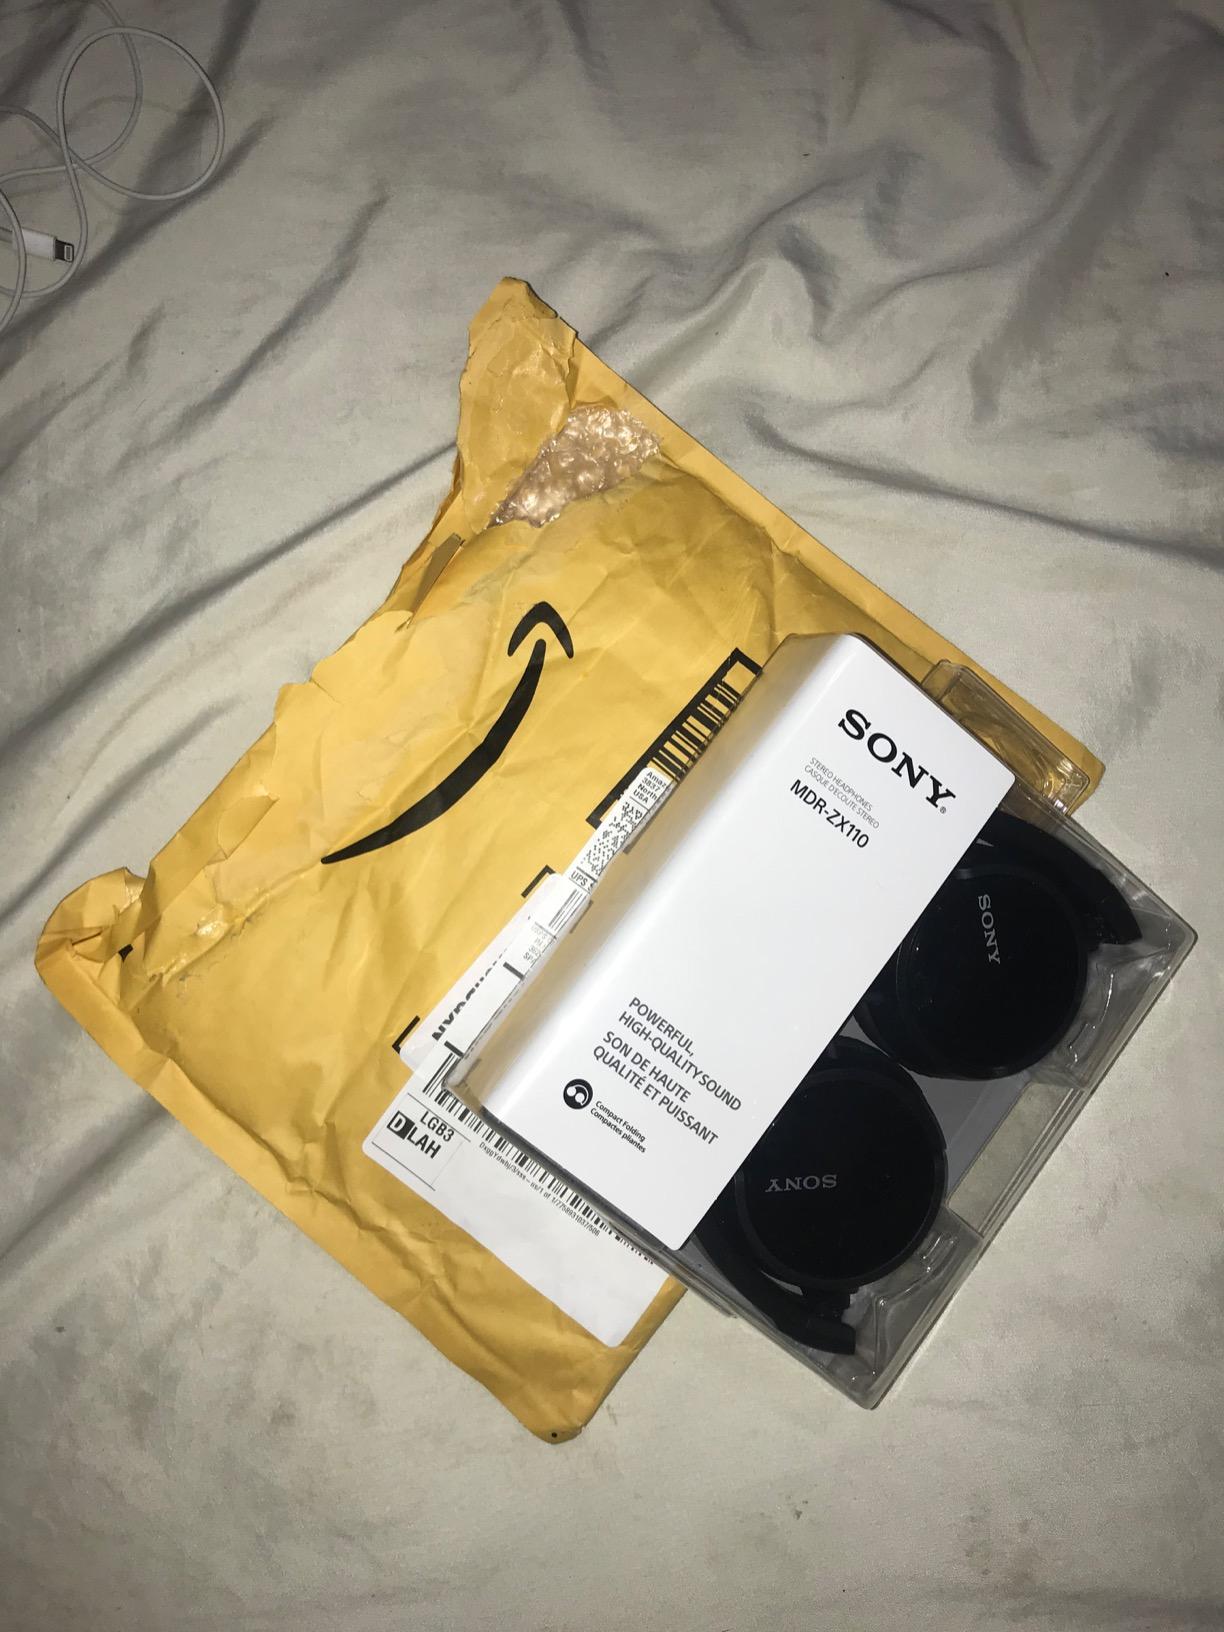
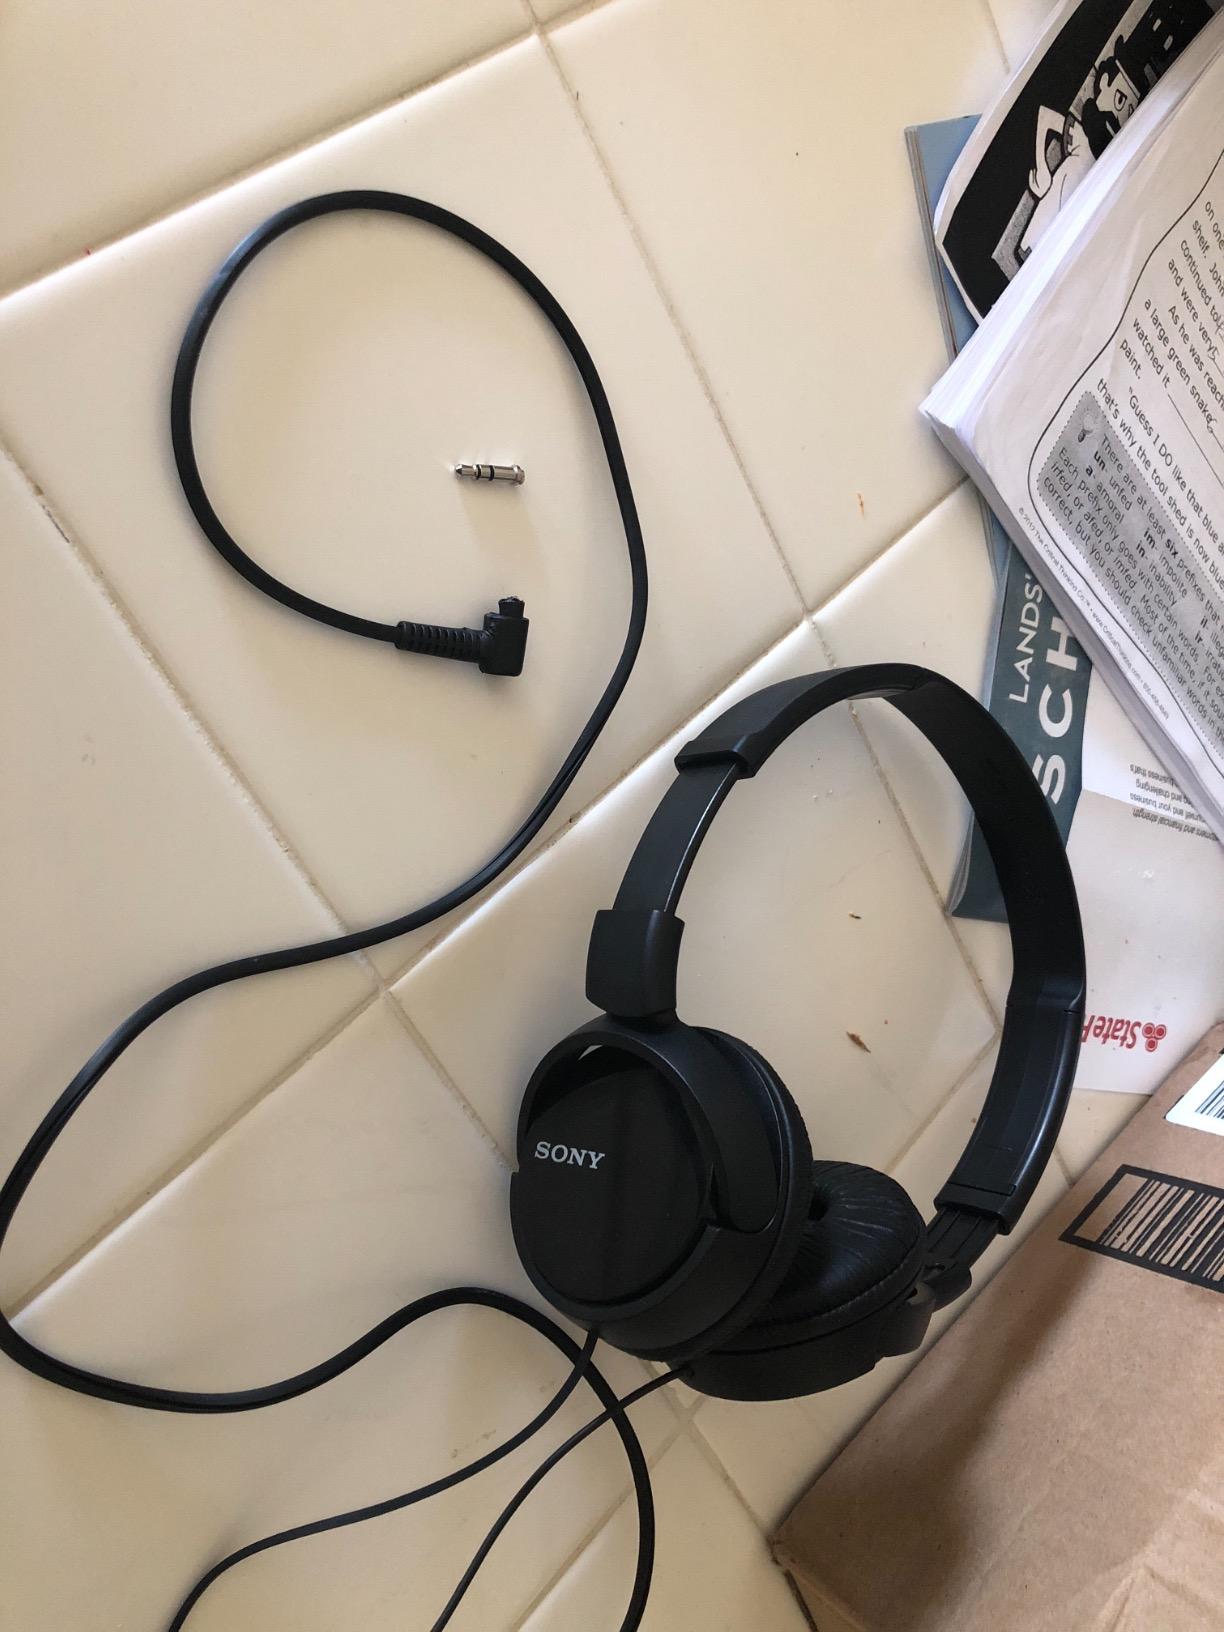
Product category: headphones
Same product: yes